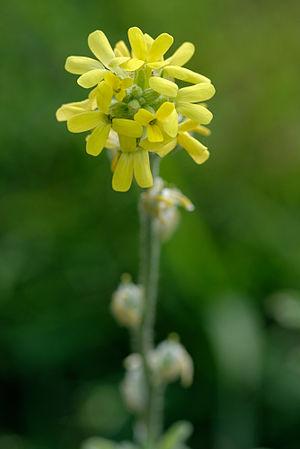
Herbe de Jérusalem (Fibigia clypeata) à l'école de botanique du Jardin des Plantes de Paris.